Alexander Roberts Dunn

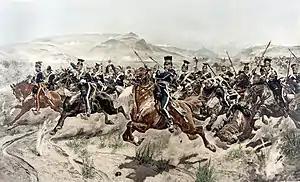
Charge of the Light Brigade

Dunn served in the Crimean War where he first saw combat at the Battle of Alma when the Light Brigade took part in the initial skirmish at the beginning of the battle. For the remainder of the battle the Light Brigade guarded the inland flank.